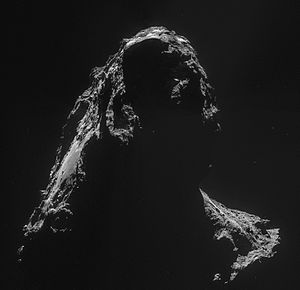
67P/Tjurjumov-Gerasimenko / Galleri
Tjurjumov-Gerasimenko er en komet i en bane om Solen med en omløbstid på 6,45 år og en rotationsperiode på 12,4 timer. Kometen havde sit sidste perihelium den 13. august 2015. Kometen måler ca. 4 km x 3,5 km x 3,5 km.